The Bread Peddler (1963 film)

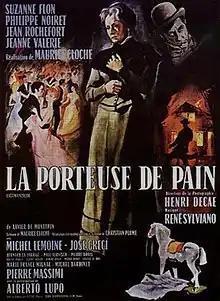

The Bread Peddler (French:La porteuse de pain, Italian:La portatrice di pane) is a 1963 French-Italian historical drama film directed by Maurice Cloche and starring Suzanne Flon, Philippe Noiret and Jean Rochefort. It is based on the novel of the same title by Xavier de Montépin.